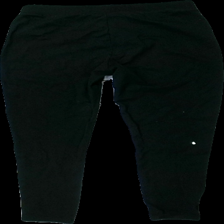
View: back
Type: Trousers
Category: Ladies
Brand: Even & Odd
Colors: Black
Material: 57% viscose 43% nylone
Cut: Regular
Season: All
Damage location: middle right
Damage 2 location: middle center
Price range: <50
Recommended usage: Export
Description: svarta byxor, håriga